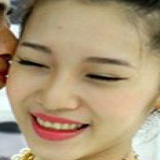
ca sĩ Emily